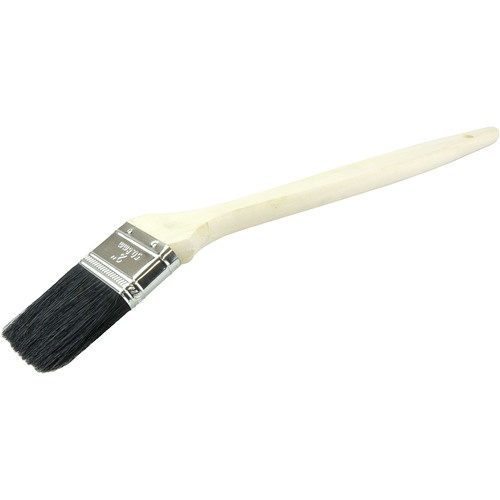
2″ Bent Radiator Brush, Black Bristle, 2-1/4″ Bristle Length, Wood Handle
Item #: LD5395502 Brand: Weiler Model #: 95502 Product Specifications Type Radiator Brush Bristle Color Black Handle Material Wood For Use With Painting Radiators and Other Hard-to-Reach Areas Brush Length 2″ Quantity 12
Brand: ET02 New 2021
Category: Hardware > Tools > Paint Tools > Paint Brushes